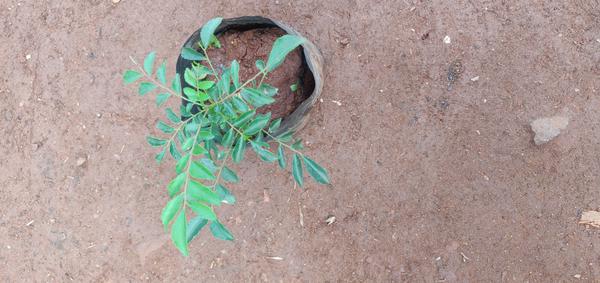
Plant: Curry_Leaf